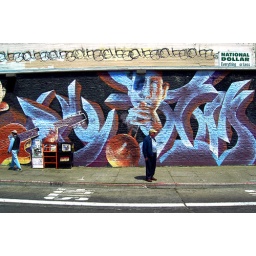
More street art at bus stop in SF